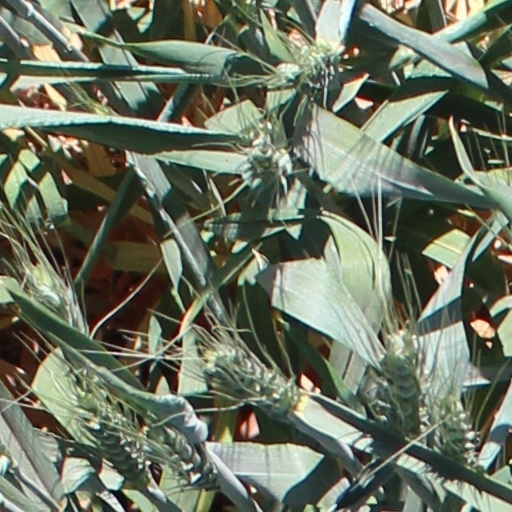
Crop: wheat